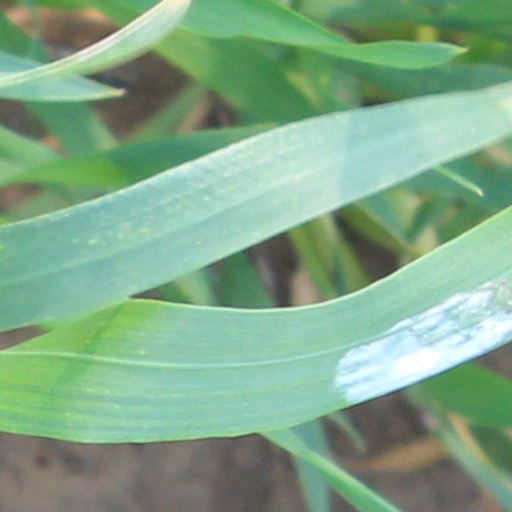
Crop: wheat